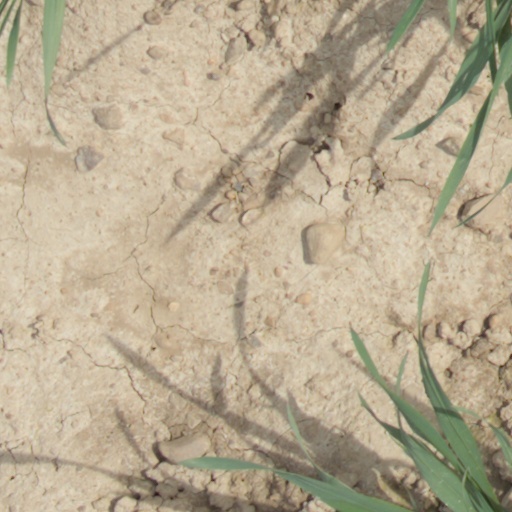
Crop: wheat